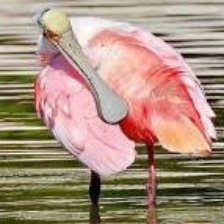
Species: ROSEATE SPOONBILL
Scientific name: PLATALEA AJAJA
ImageNet parent category: spoonbill